Indian peafowl

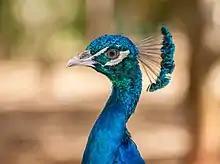
Head of a male Indian peafowl, showing his fan shaped crest

The Indian peafowl's size, color and shape of the crest make them easily identifiable within their native distribution range. It displays a marked form of sexual dimorphism. A male peafowl or peacock is a larger sized bird with an average bill to tail length of and as much as to the end of a fully grown train. It weighs and is amongst the heaviest birds in Phasianidae. The male has a metallic blue crown with short and curled, blue-greenish head feathers. It has a fan-shaped crest with bare black shafts and tipped with bluish-green webbing. A white stripe above the eye and a crescent shaped white patch below the eye are formed by bare white skin. The lore, chin and throat are covered with greenish feathers. It has a long blue neck with scaly bronze-green feathers with black and copper markings in the back. The scapular region and wings are made of chestnut colored primary feathers with black secondaries. The tail is dark brown with glossy green chest, buff thighs, and blackish-brown abdomen and tail coverts.